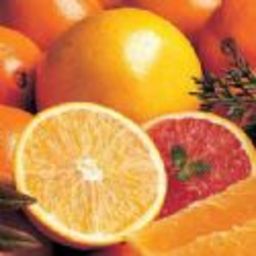
Label: Orange